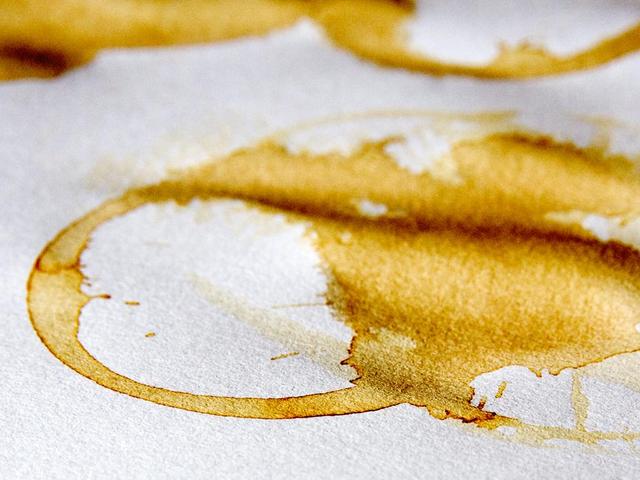
Texture: stained